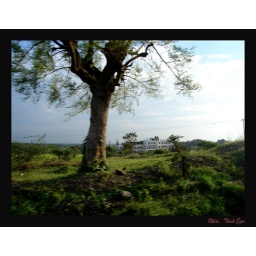
The brave tree standing against all winds of life